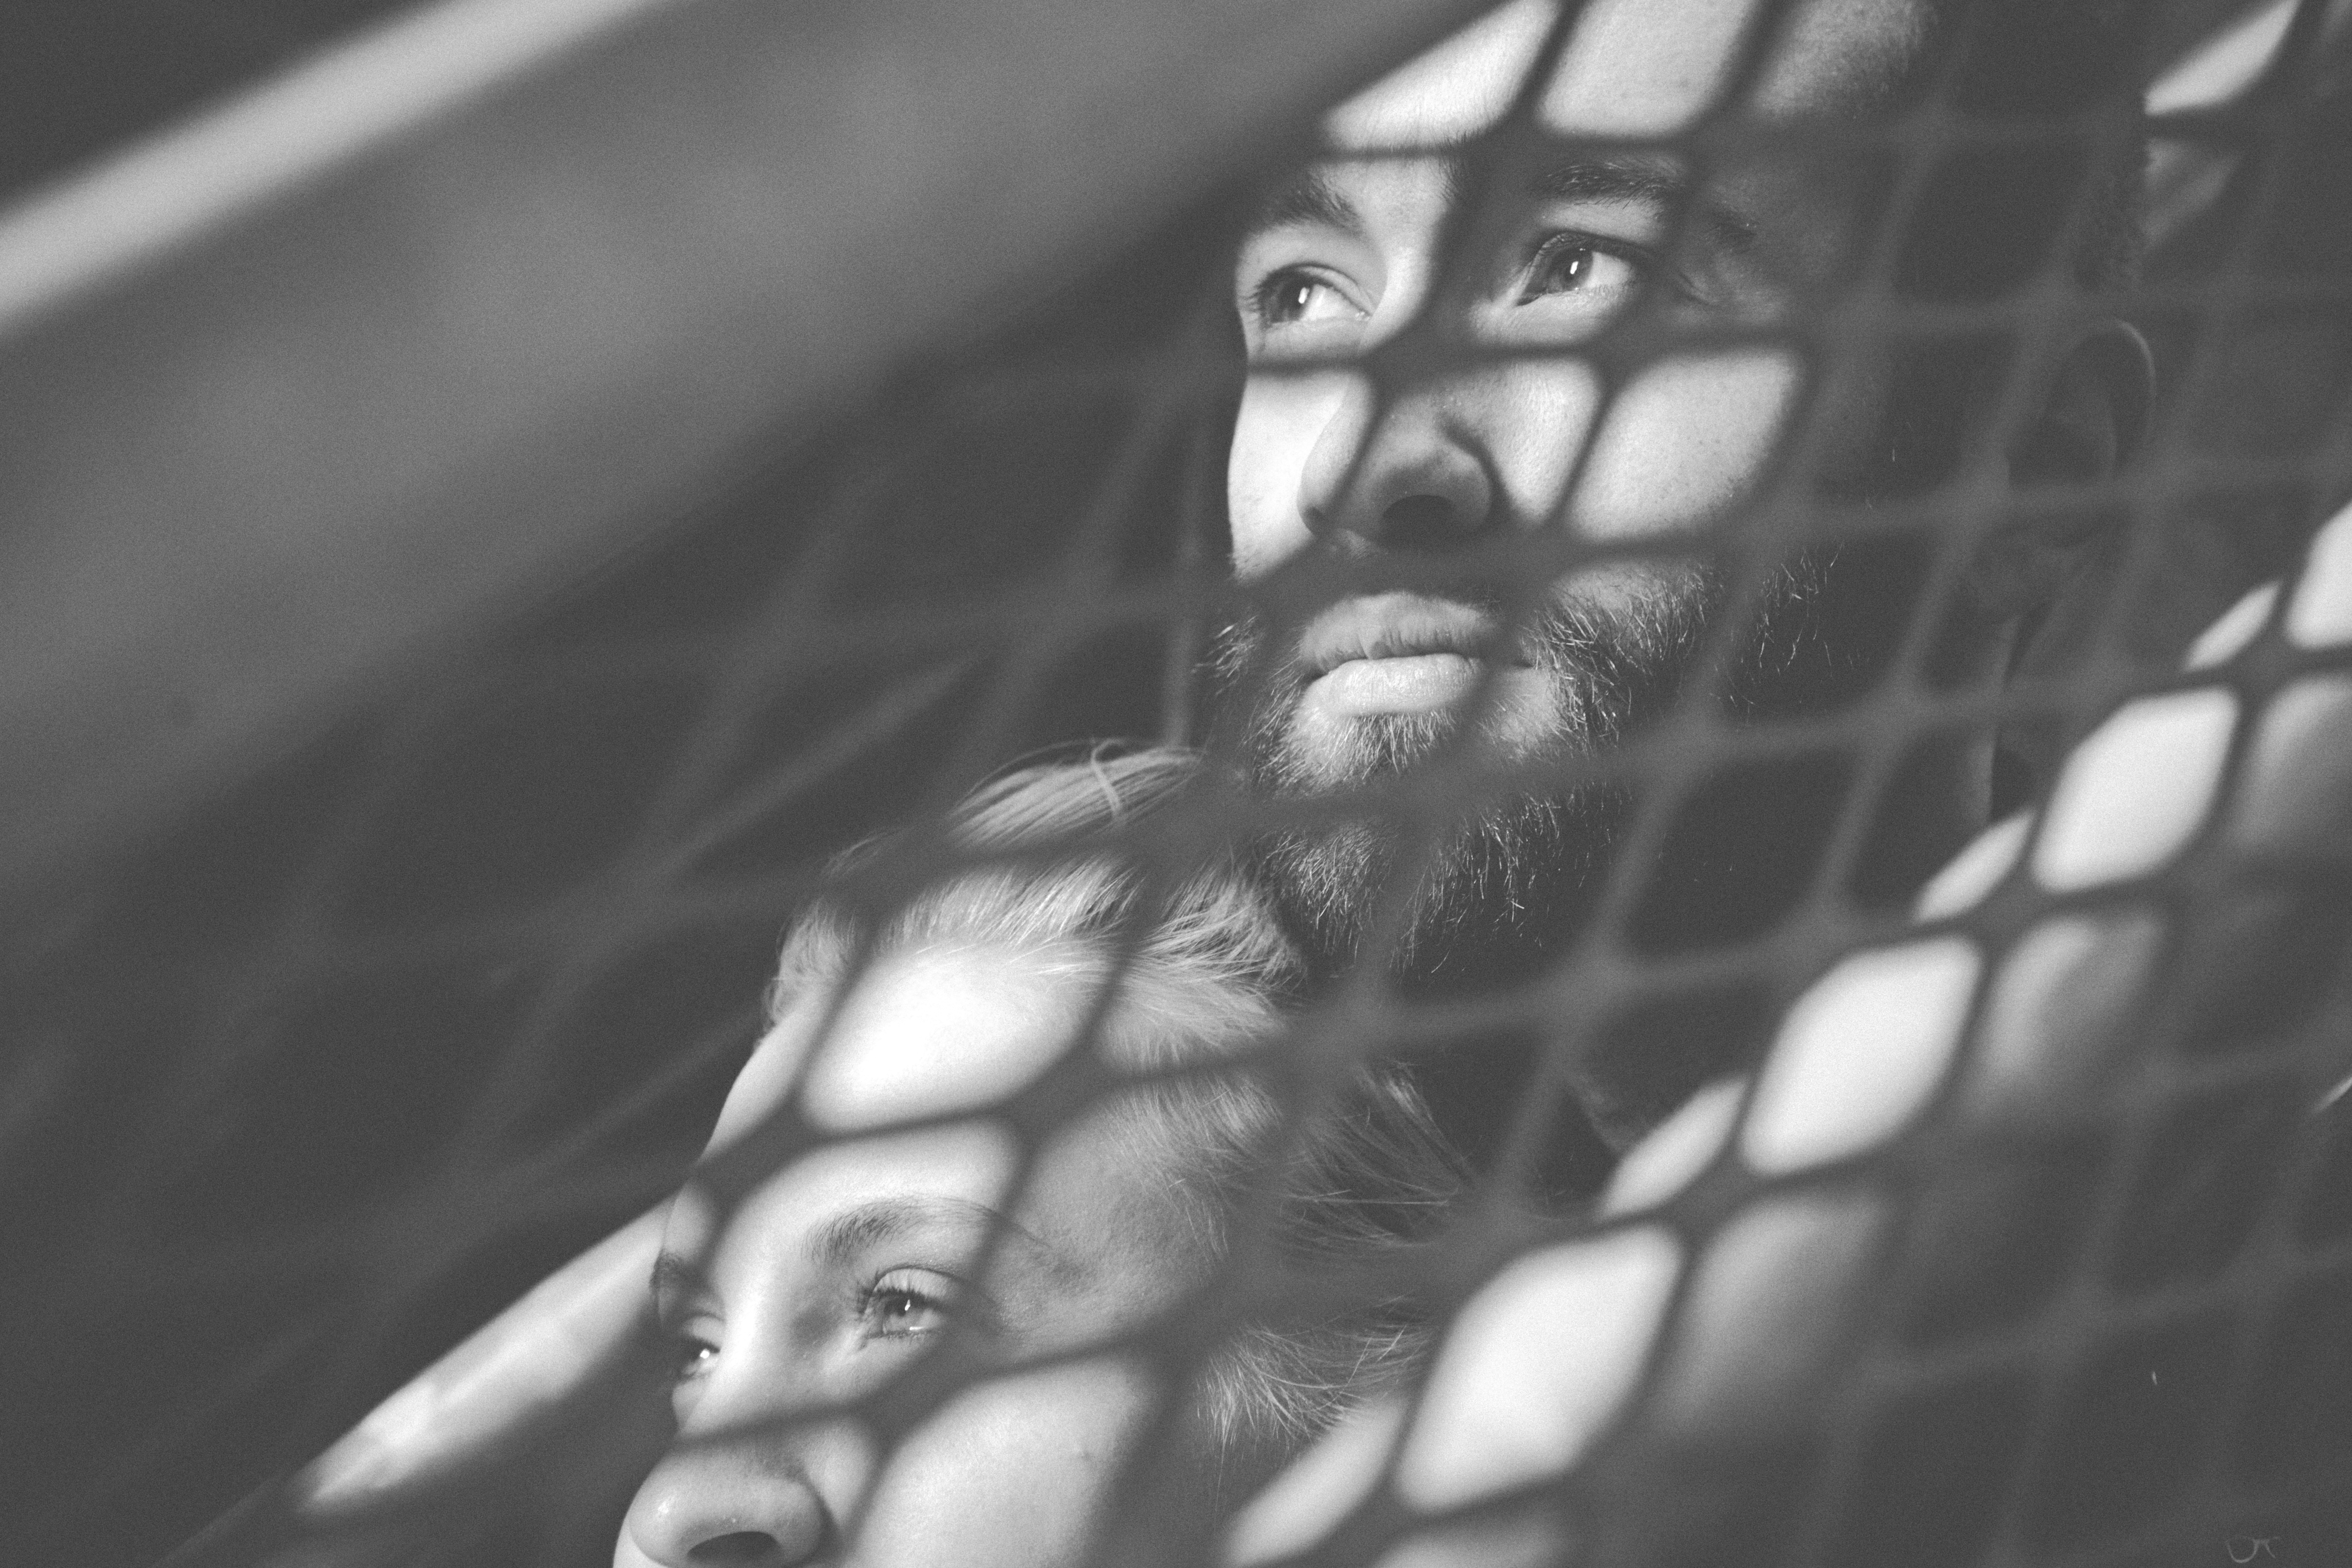
black, white, black and white, photograph, photography, close up, monochrome photography, monochrome, light, smile, darkness, snapshot, portrait, hand, film noir, emotion, portrait photography, glasses